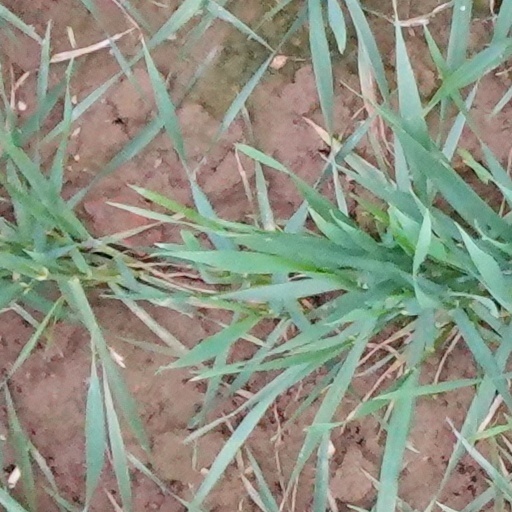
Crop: wheat